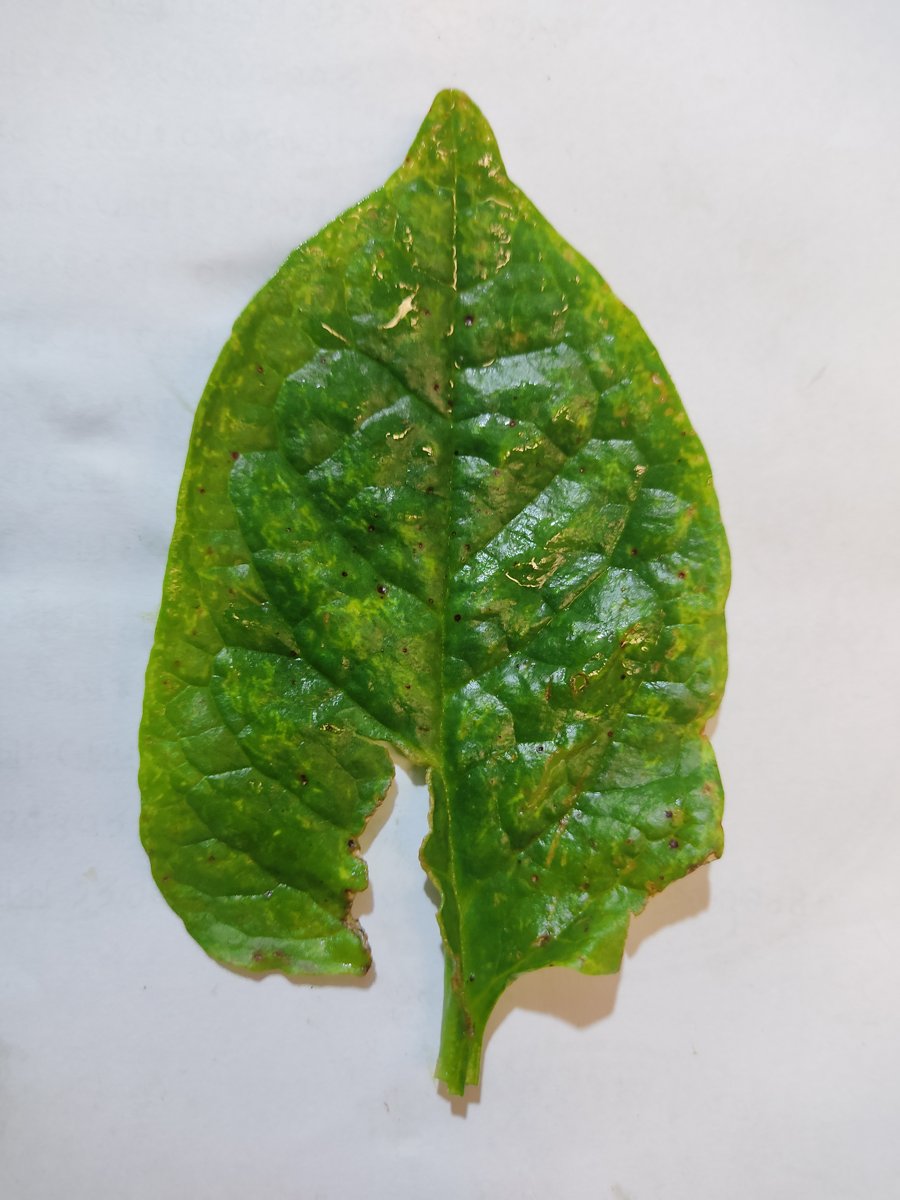
Label: Pest-Damage